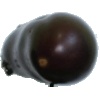
Label: Eggplant 1